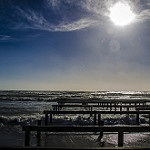
Label: sea